Tublje pri Komnu

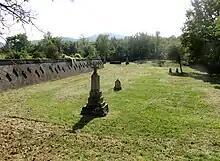
First World War cemetery

There are three cemeteries from the First World War in Tublje pri Komnu. They lie northwest of the village, close to Brje pri Komnu. The first cemetery lies next to the main road and contains the remains of about 2,300 soldiers. The second cemetery lies about west of the first and contains the remains of about 1,500 soldiers. The third cemetery lies about southwest of the second one. A fourth cemetery is located northeast of these in neighboring Brje pri Komnu.